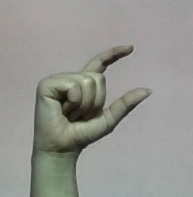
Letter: dal